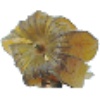
Label: physalis_with_husk